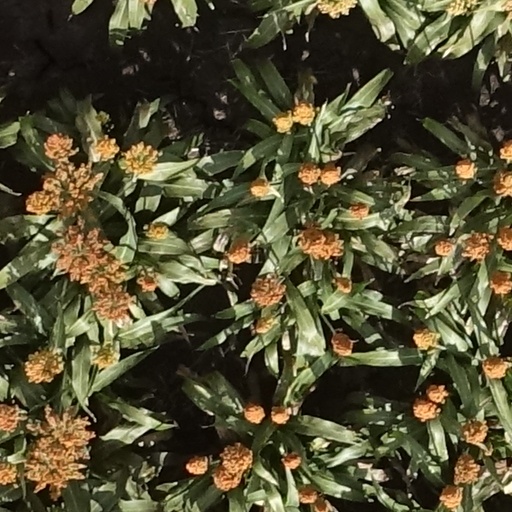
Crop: sorghum